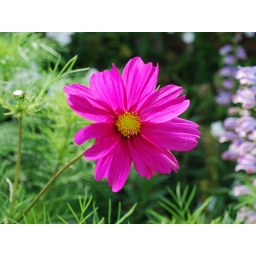
A vivid pink flower in a beautiful garden.